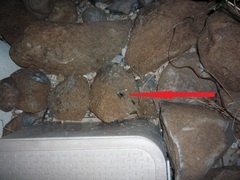
Species: Lactrodectus_hesperus